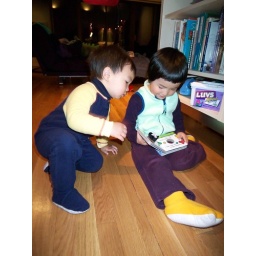
about a cow stuck in a book